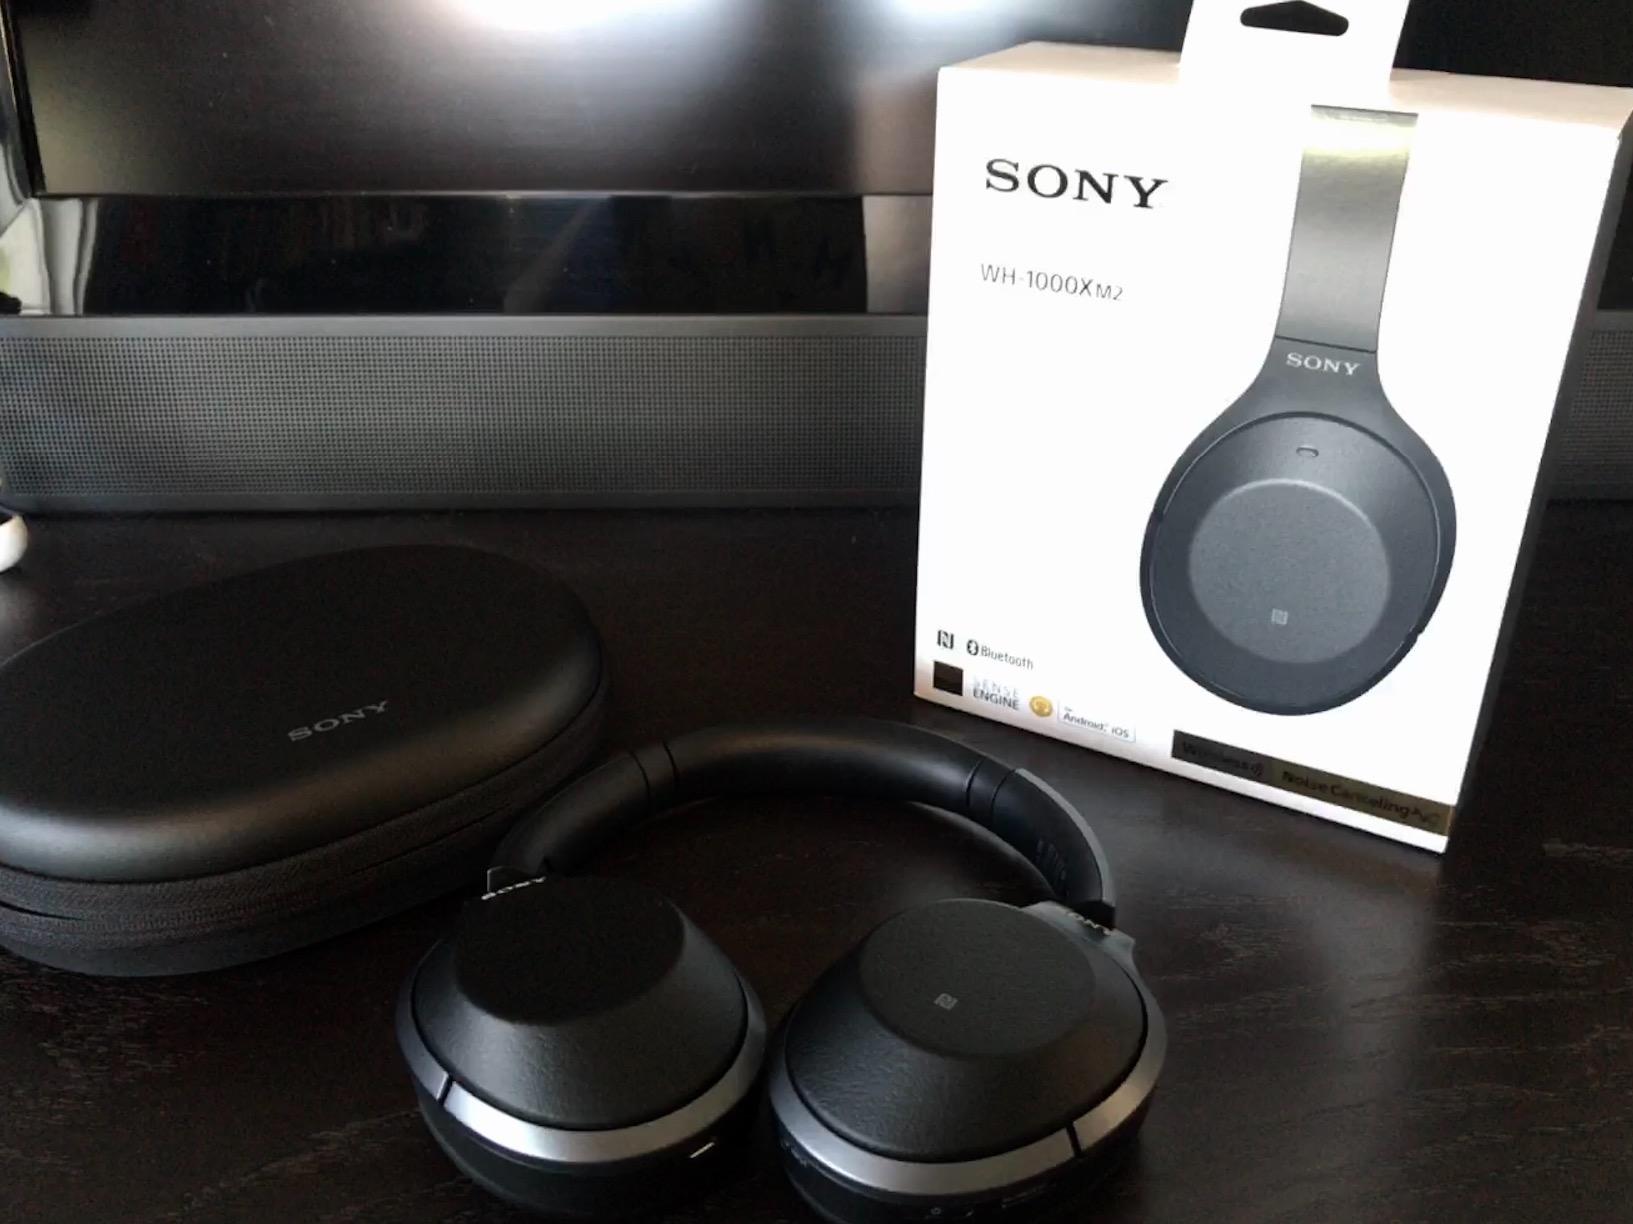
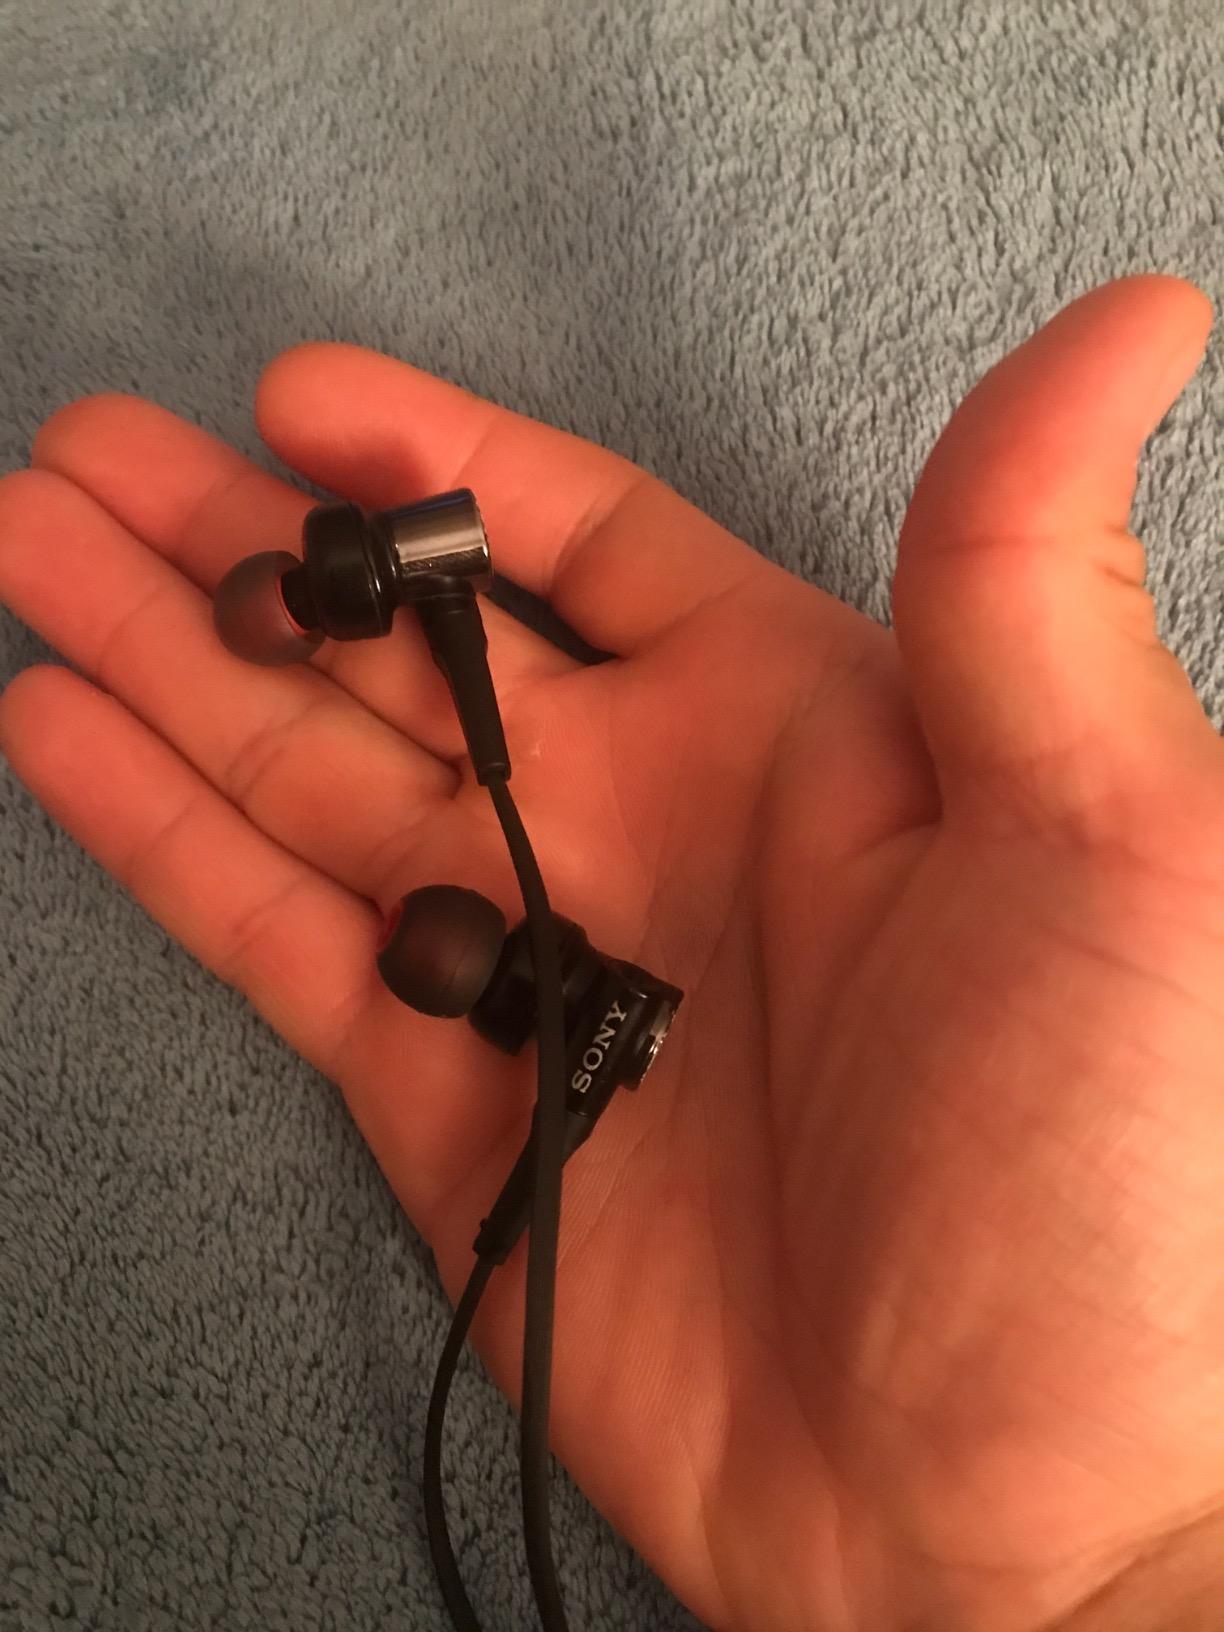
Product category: headphones
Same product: no